Obstetric fistula

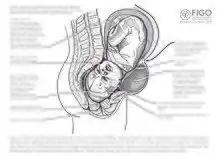
<a href="https%3A//www.figo.org/sites/default/files/2022-09/Figure1_0.pdf">Diagram of maternal and foetal sequelae of prolonged obstructed labour, highlighting areas that are at high risk of developing obstetric fistula(s).

Obstetric fistula is a medical condition in which a hole develops in the birth canal as a result of childbirth. This can be between the vagina and rectum, ureter, or bladder. It can result in incontinence of urine or feces. Complications may include depression, infertility, and social isolation.